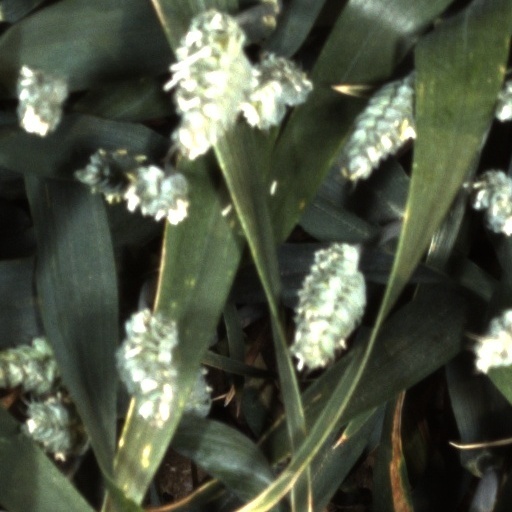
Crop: wheat